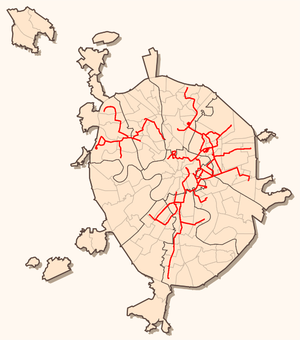
Le tramway de Moscou est le réseau de tramways de la ville de Moscou, en Russie. Il comporte 50 lignes. Construit à partir de 1872, il est officiellement mis en service le 7 juillet 1899.